Rinderpest

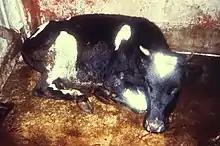
A cow with rinderpest in the "milk fever" position, 1982

Death rates during outbreaks were usually extremely high, approaching 100% in immunologically naïve populations. The disease was mainly spread by direct contact and by drinking contaminated water, although it could also be transmitted by air.